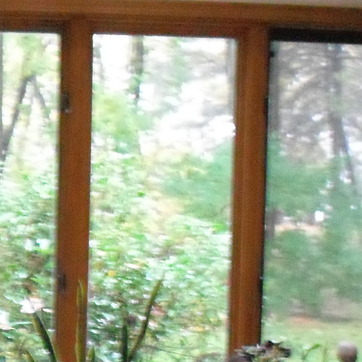
Material: glass